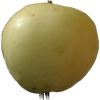
Label: Apple hit 1